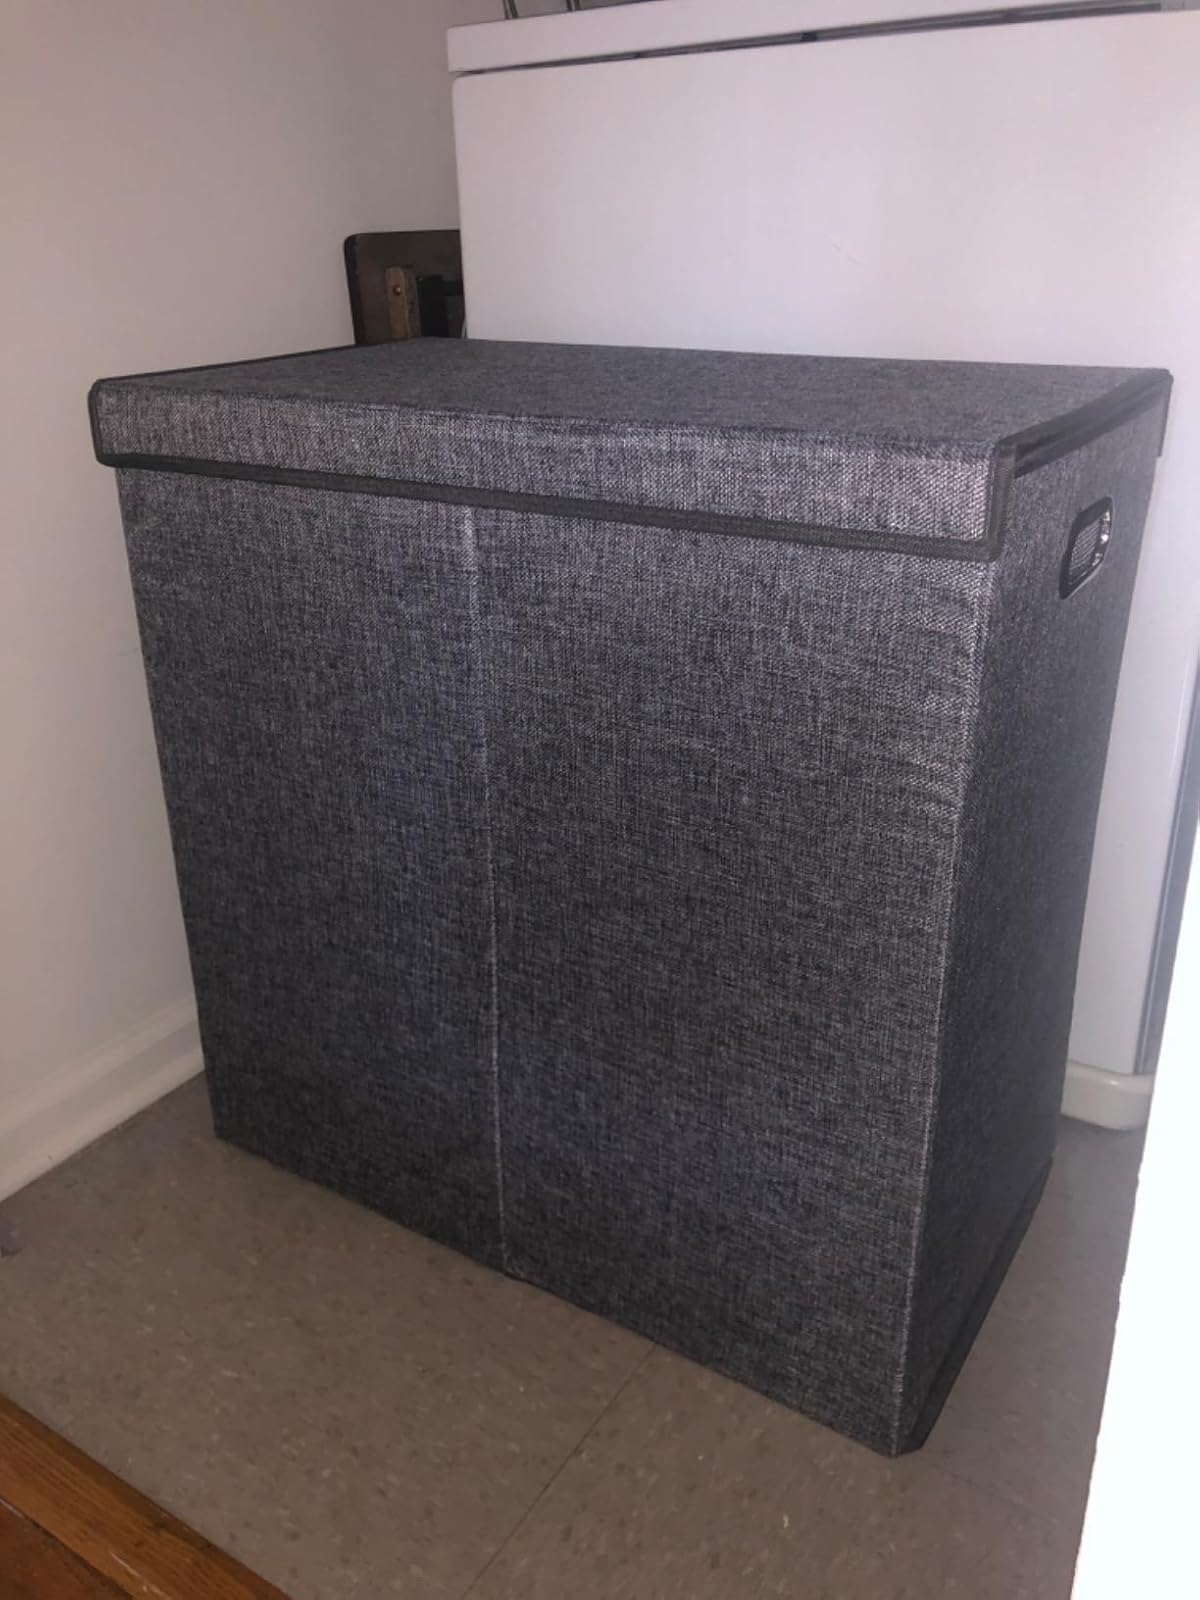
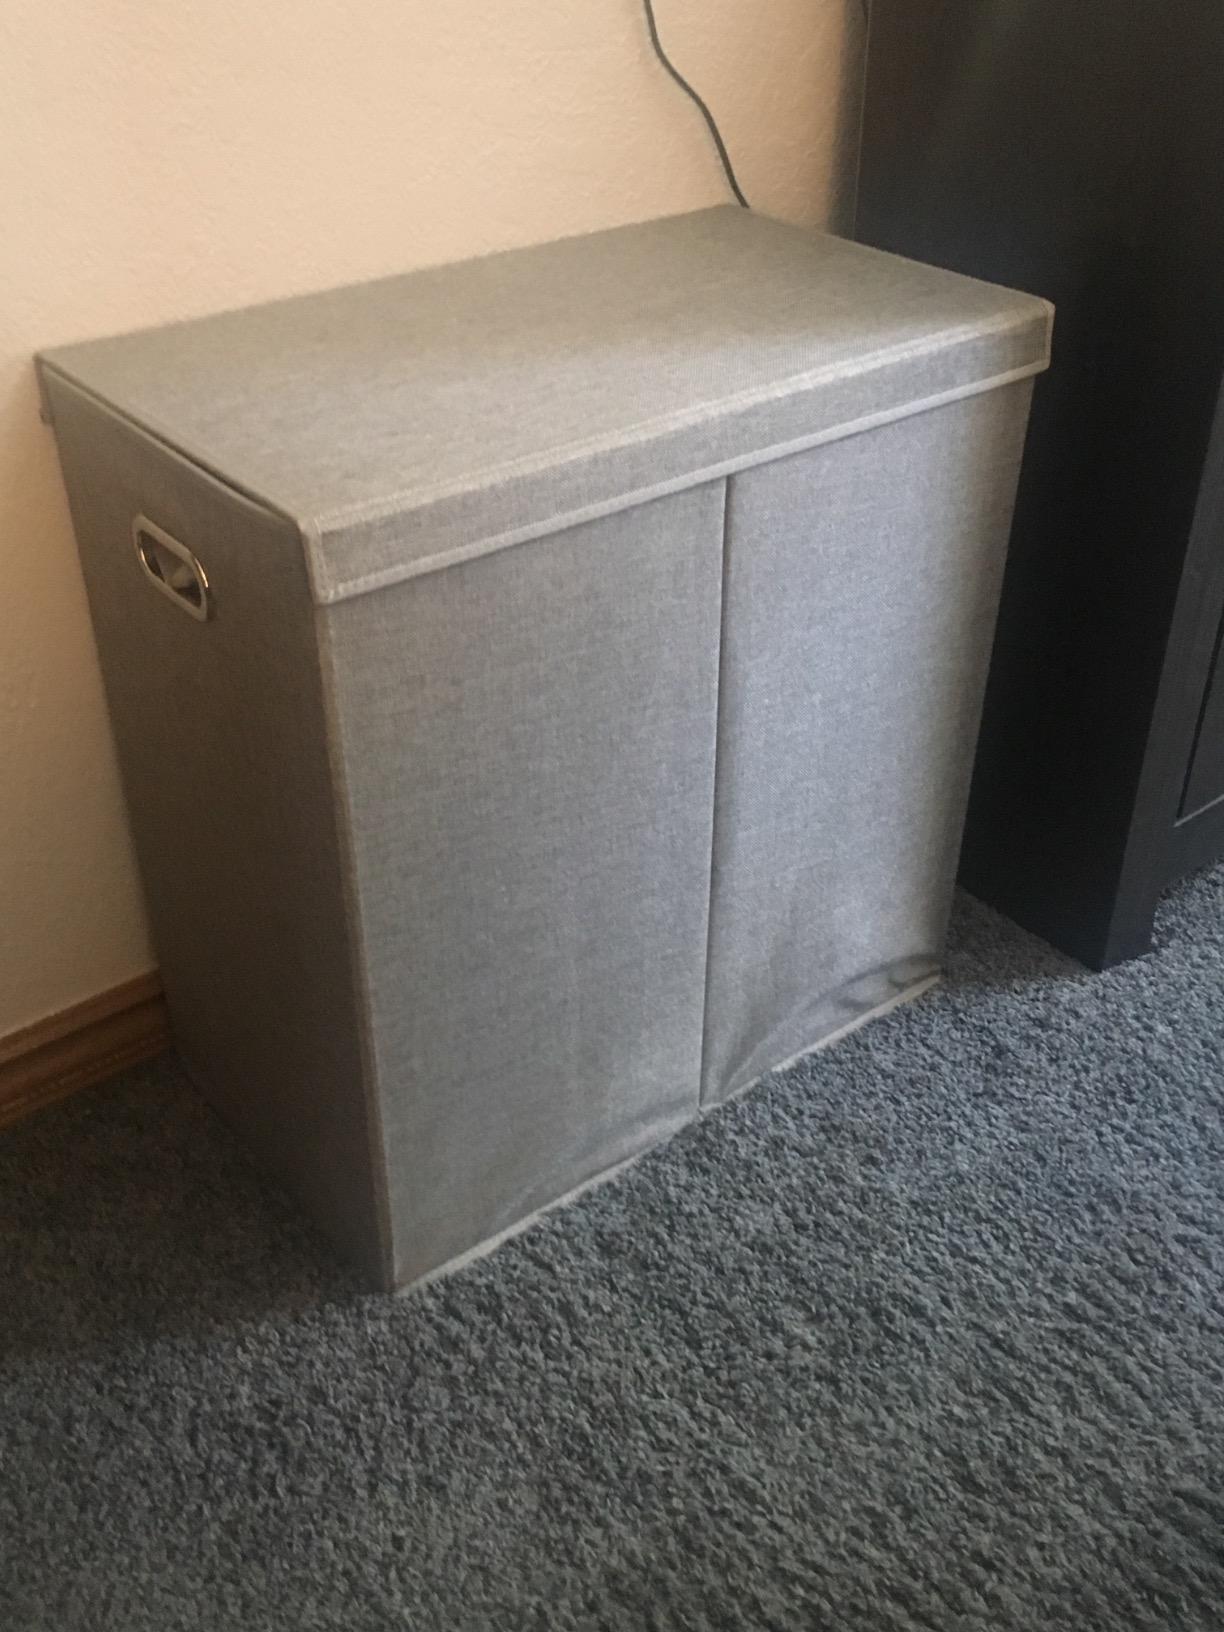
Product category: items_hamper
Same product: yes